Hoopes-Cunningham Mansion

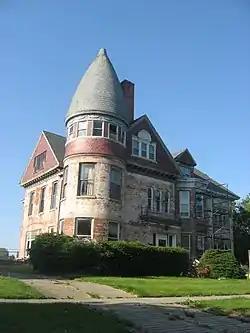

The Hoopes-Cunningham Mansion is a historic home located at 424 E. Penn St. in Hoopeston, Illinois. The brick house was constructed in 1879–80 for Thomas Hoopes, the founder of Hoopeston, and was originally an Italianate building. In 1894, Hoopes' niece and her husband, James A. Cunningham, purchased the house. The couple remodeled the house in the Queen Anne style; the new design included a three-story turret, red shingles siding much of the third story, and decorative masonry or tin work around several sets of windows. While he lived in the house, James Cunningham served as Hoopeston's mayor and was a prominent local businessman.